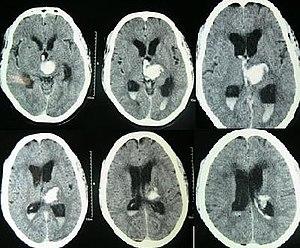
L'angiopathie amyloide cérébrale est une maladie cérébro-vasculaire fréquente chez le sujet âgé, souvent asymptomatique et fortement associée avec la maladie d'Alzheimer. Elle résulte de dépôts amyloïdes dans la paroi des petits et moyens vaisseaux cérébraux ce qui les fragilise. Il s'agit en réalité d'une famille de maladies qui peuvent se différencier selon la composition du peptide amyloïde qui en est responsable. Cependant, épidémiologiquement c'est la forme secondaires aux dépôts de protéines Aβ-40 [une des formes de protéine béta-amyloïde avec l'Aβ-42] qui domine. Les autres formes de la maladie sont très rares. La principale manifestation clinique de l'AAC est l'hémorragie intra-cérébrale dont elle est une cause fréquente.